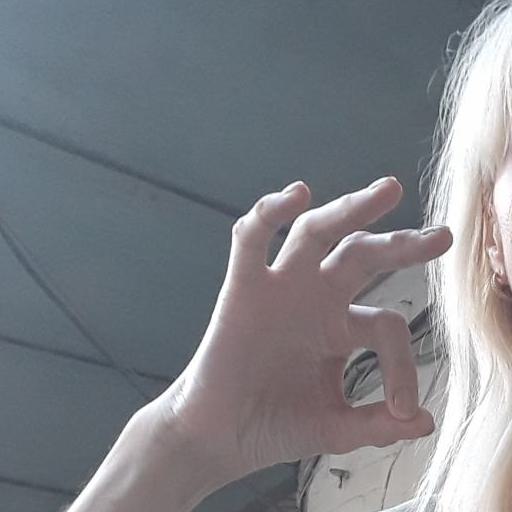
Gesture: ok